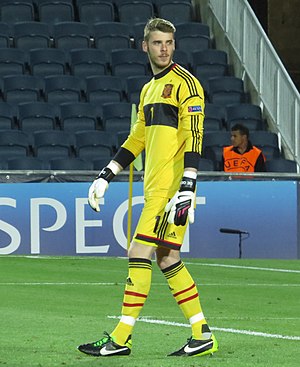
David de Gea
David de Gea Quintana er en spansk fodboldspiller, der spiller som målmand hos Premier League-klubben Manchester United. Han startede sin karriere i Atlético Madrid, hvor han fik 57 officielle kampe, og vandt både UEFA Europa League og UEFA Super Cup i 2010.